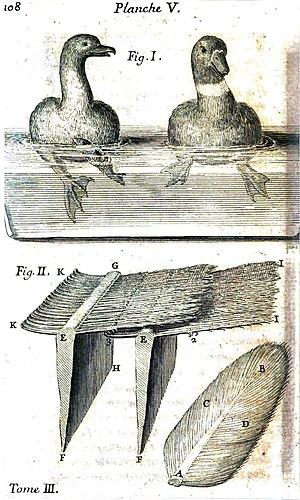
Le Canard de Vaucanson, également appelé le Canard digérant, digérateur ou défécateur, est un canard automate, créé par Jacques de Vaucanson vers 1734 et présenté au public en 1739, célèbre tant pour le naturel, la complexité et la diversité de ses mouvements que pour la manière réaliste dont il simule la digestion et la défécation. Cet automate impressionne vivement le public, assoit la renommée de Vaucanson et devient un symbole du rationalisme scientifique des Lumières. Il connaît une longue exploitation, jusqu'à la fin du XIXᵉ siècle, les circonstances de sa disparition restant incertaines. Sa digestion par dissolution des aliments est généralement considérée comme étant le produit d'expédients plutôt que d'une réelle simulation du processus physiologique.